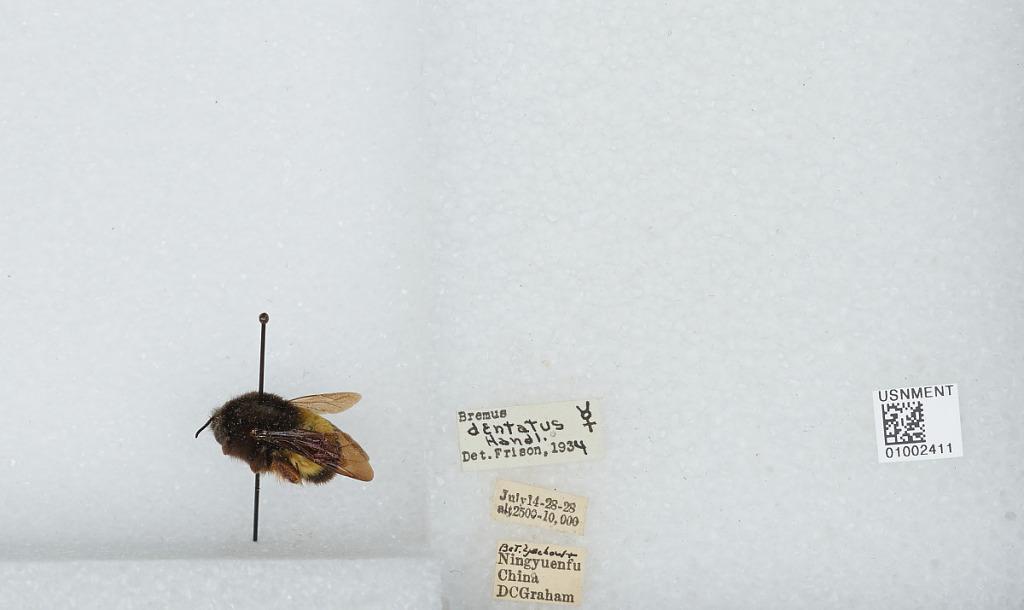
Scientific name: Bombus (Alpigenobombus) breviceps Smith
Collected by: D. Graham
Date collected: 1928-7-14
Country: China
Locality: Between Yechow and Ningyuenfu
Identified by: Milliron